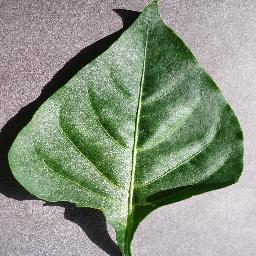
Label: Pepper,_bell___healthy